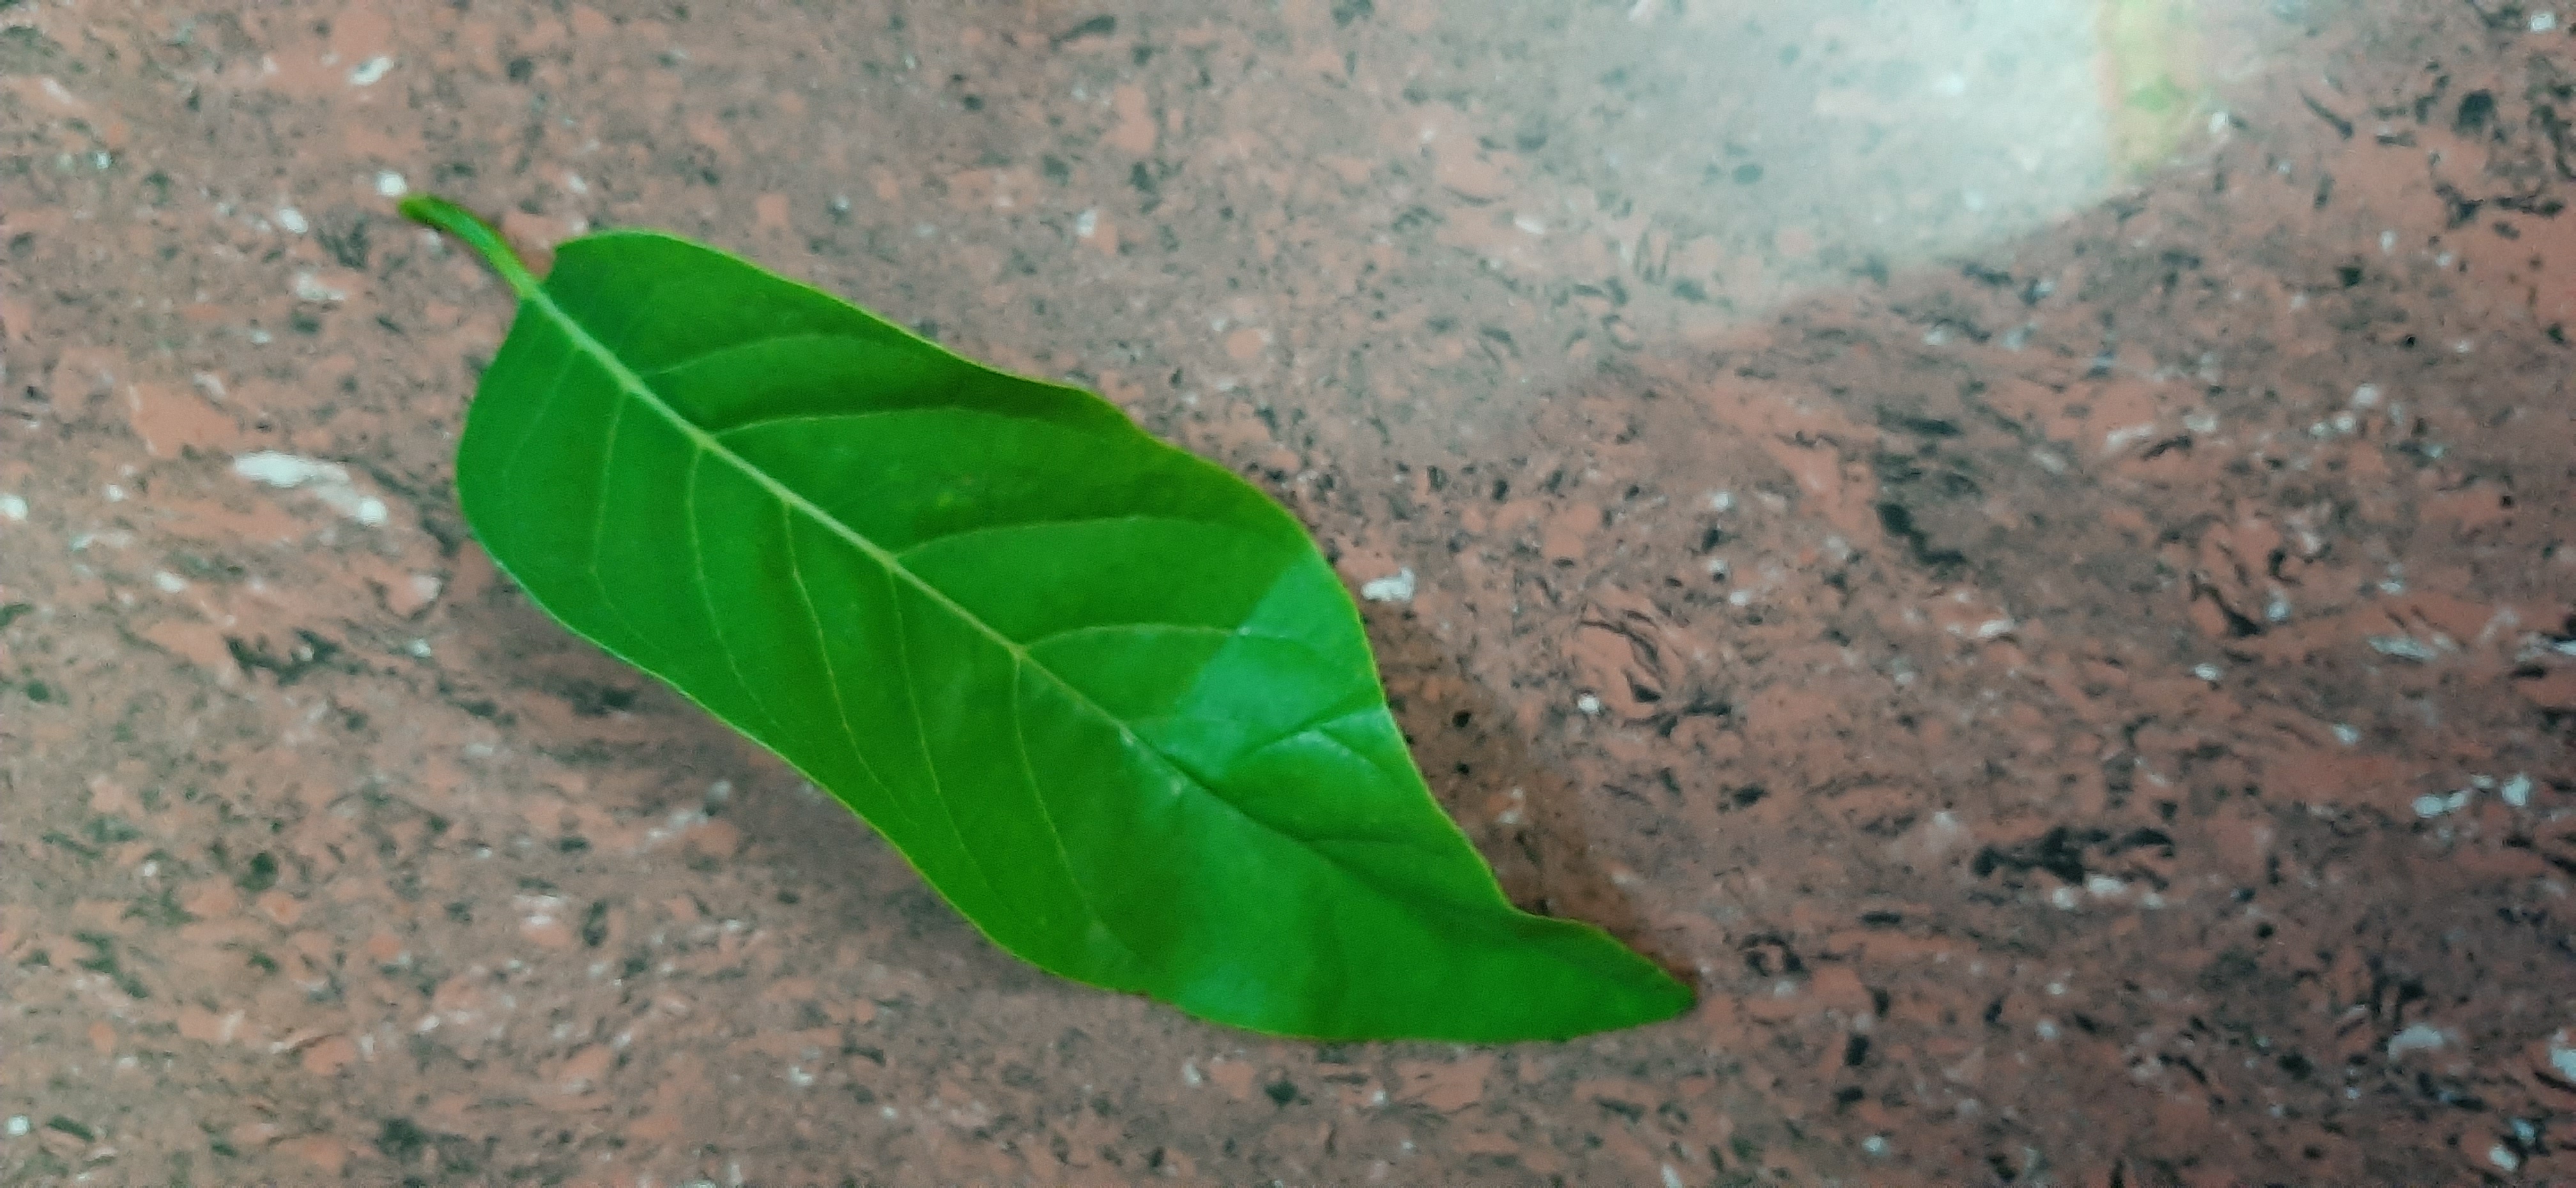
Plant: Seethapala